Sand Springs, Iowa

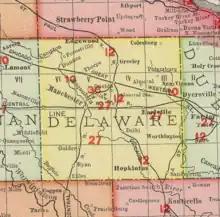
Sand Springs in southeastern Delaware County, Iowa, in 1903

The first cabin at Sand Springs (originally Sand Spring, without the 's') was built by Asa Bowen in 1852. In 1856, the Southwestern (Milwaukee) Railway was surveyed in this area, and a railroad station was eventually established. Sand Spring was platted by surveyor George Welch for landowners L.H. Langworthy and T.H. Bowen.